Answer in natural language. Estimate the real world distances between objects in the image. Which object is closer to blue square wall painting, Doorway (marked B) or Doorway (marked C)? Choose between the following options: Doorway (marked C) or Doorway (marked B)
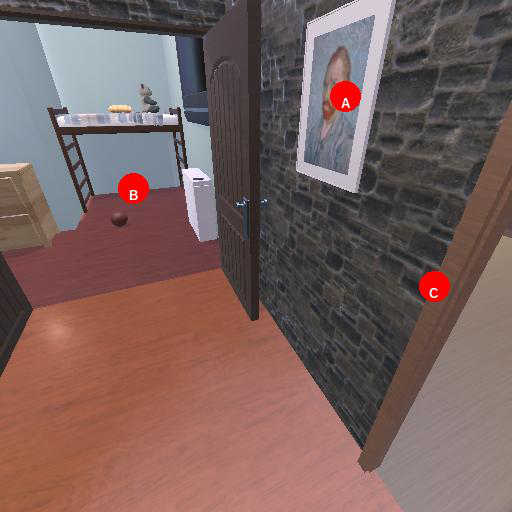
<answer>Doorway (marked B)</answer>